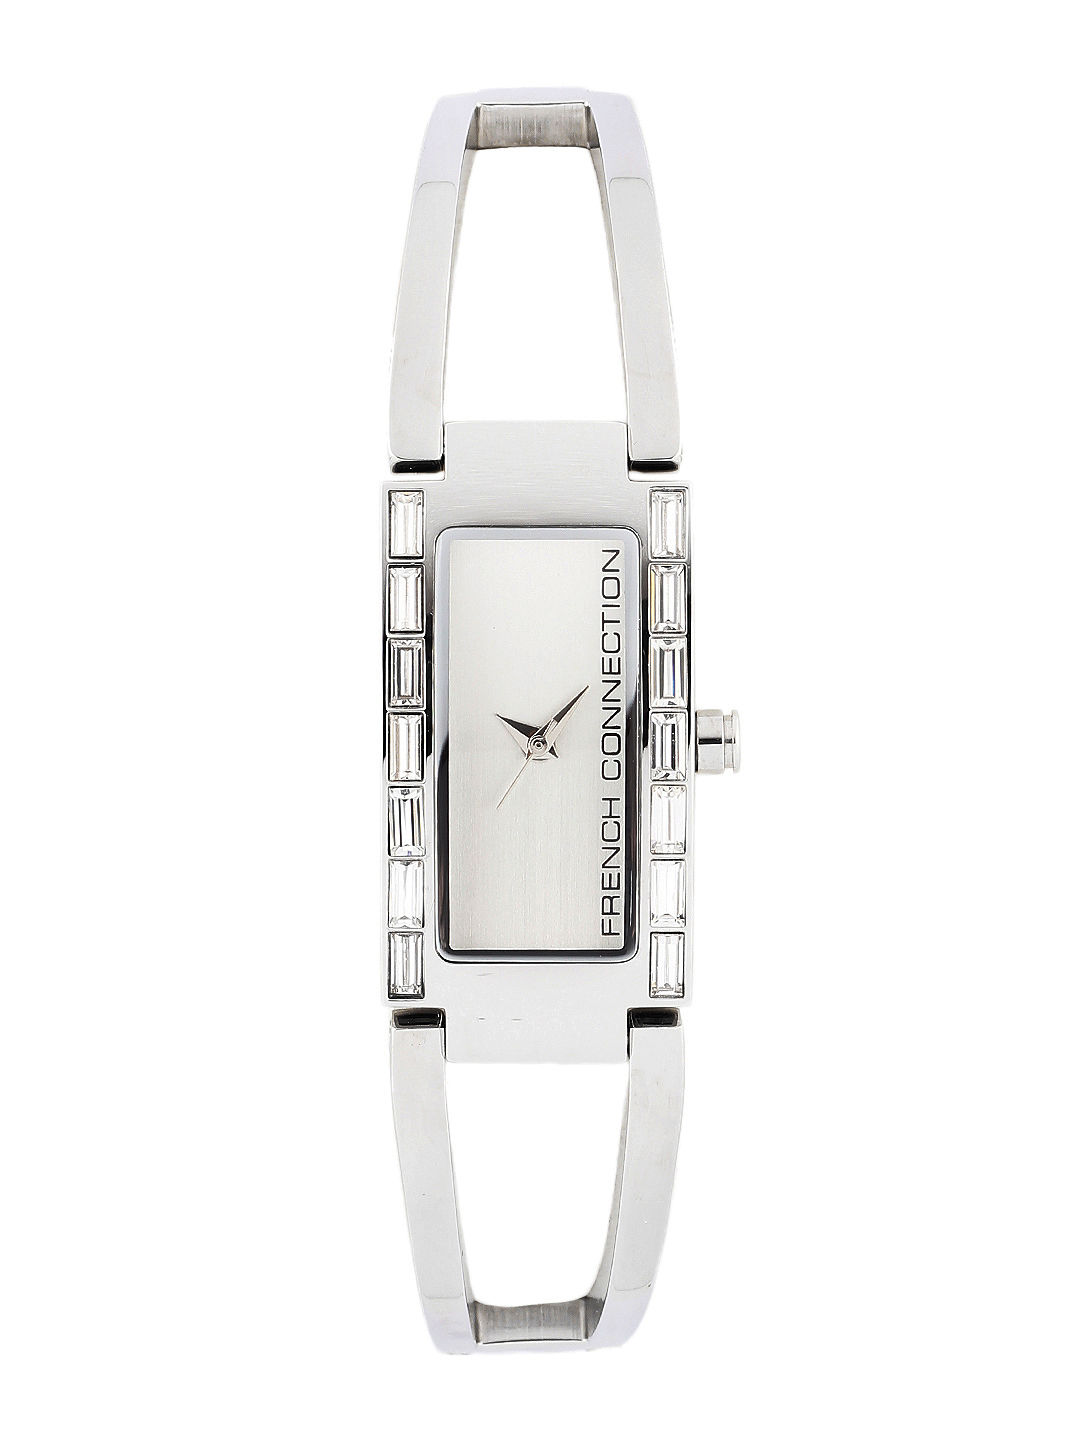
FCUK Women Silver-Toned Dial Watch FC1020SWN
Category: Accessories / Watches / Watches
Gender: Women
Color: Silver
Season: Winter 2016
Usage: Casual